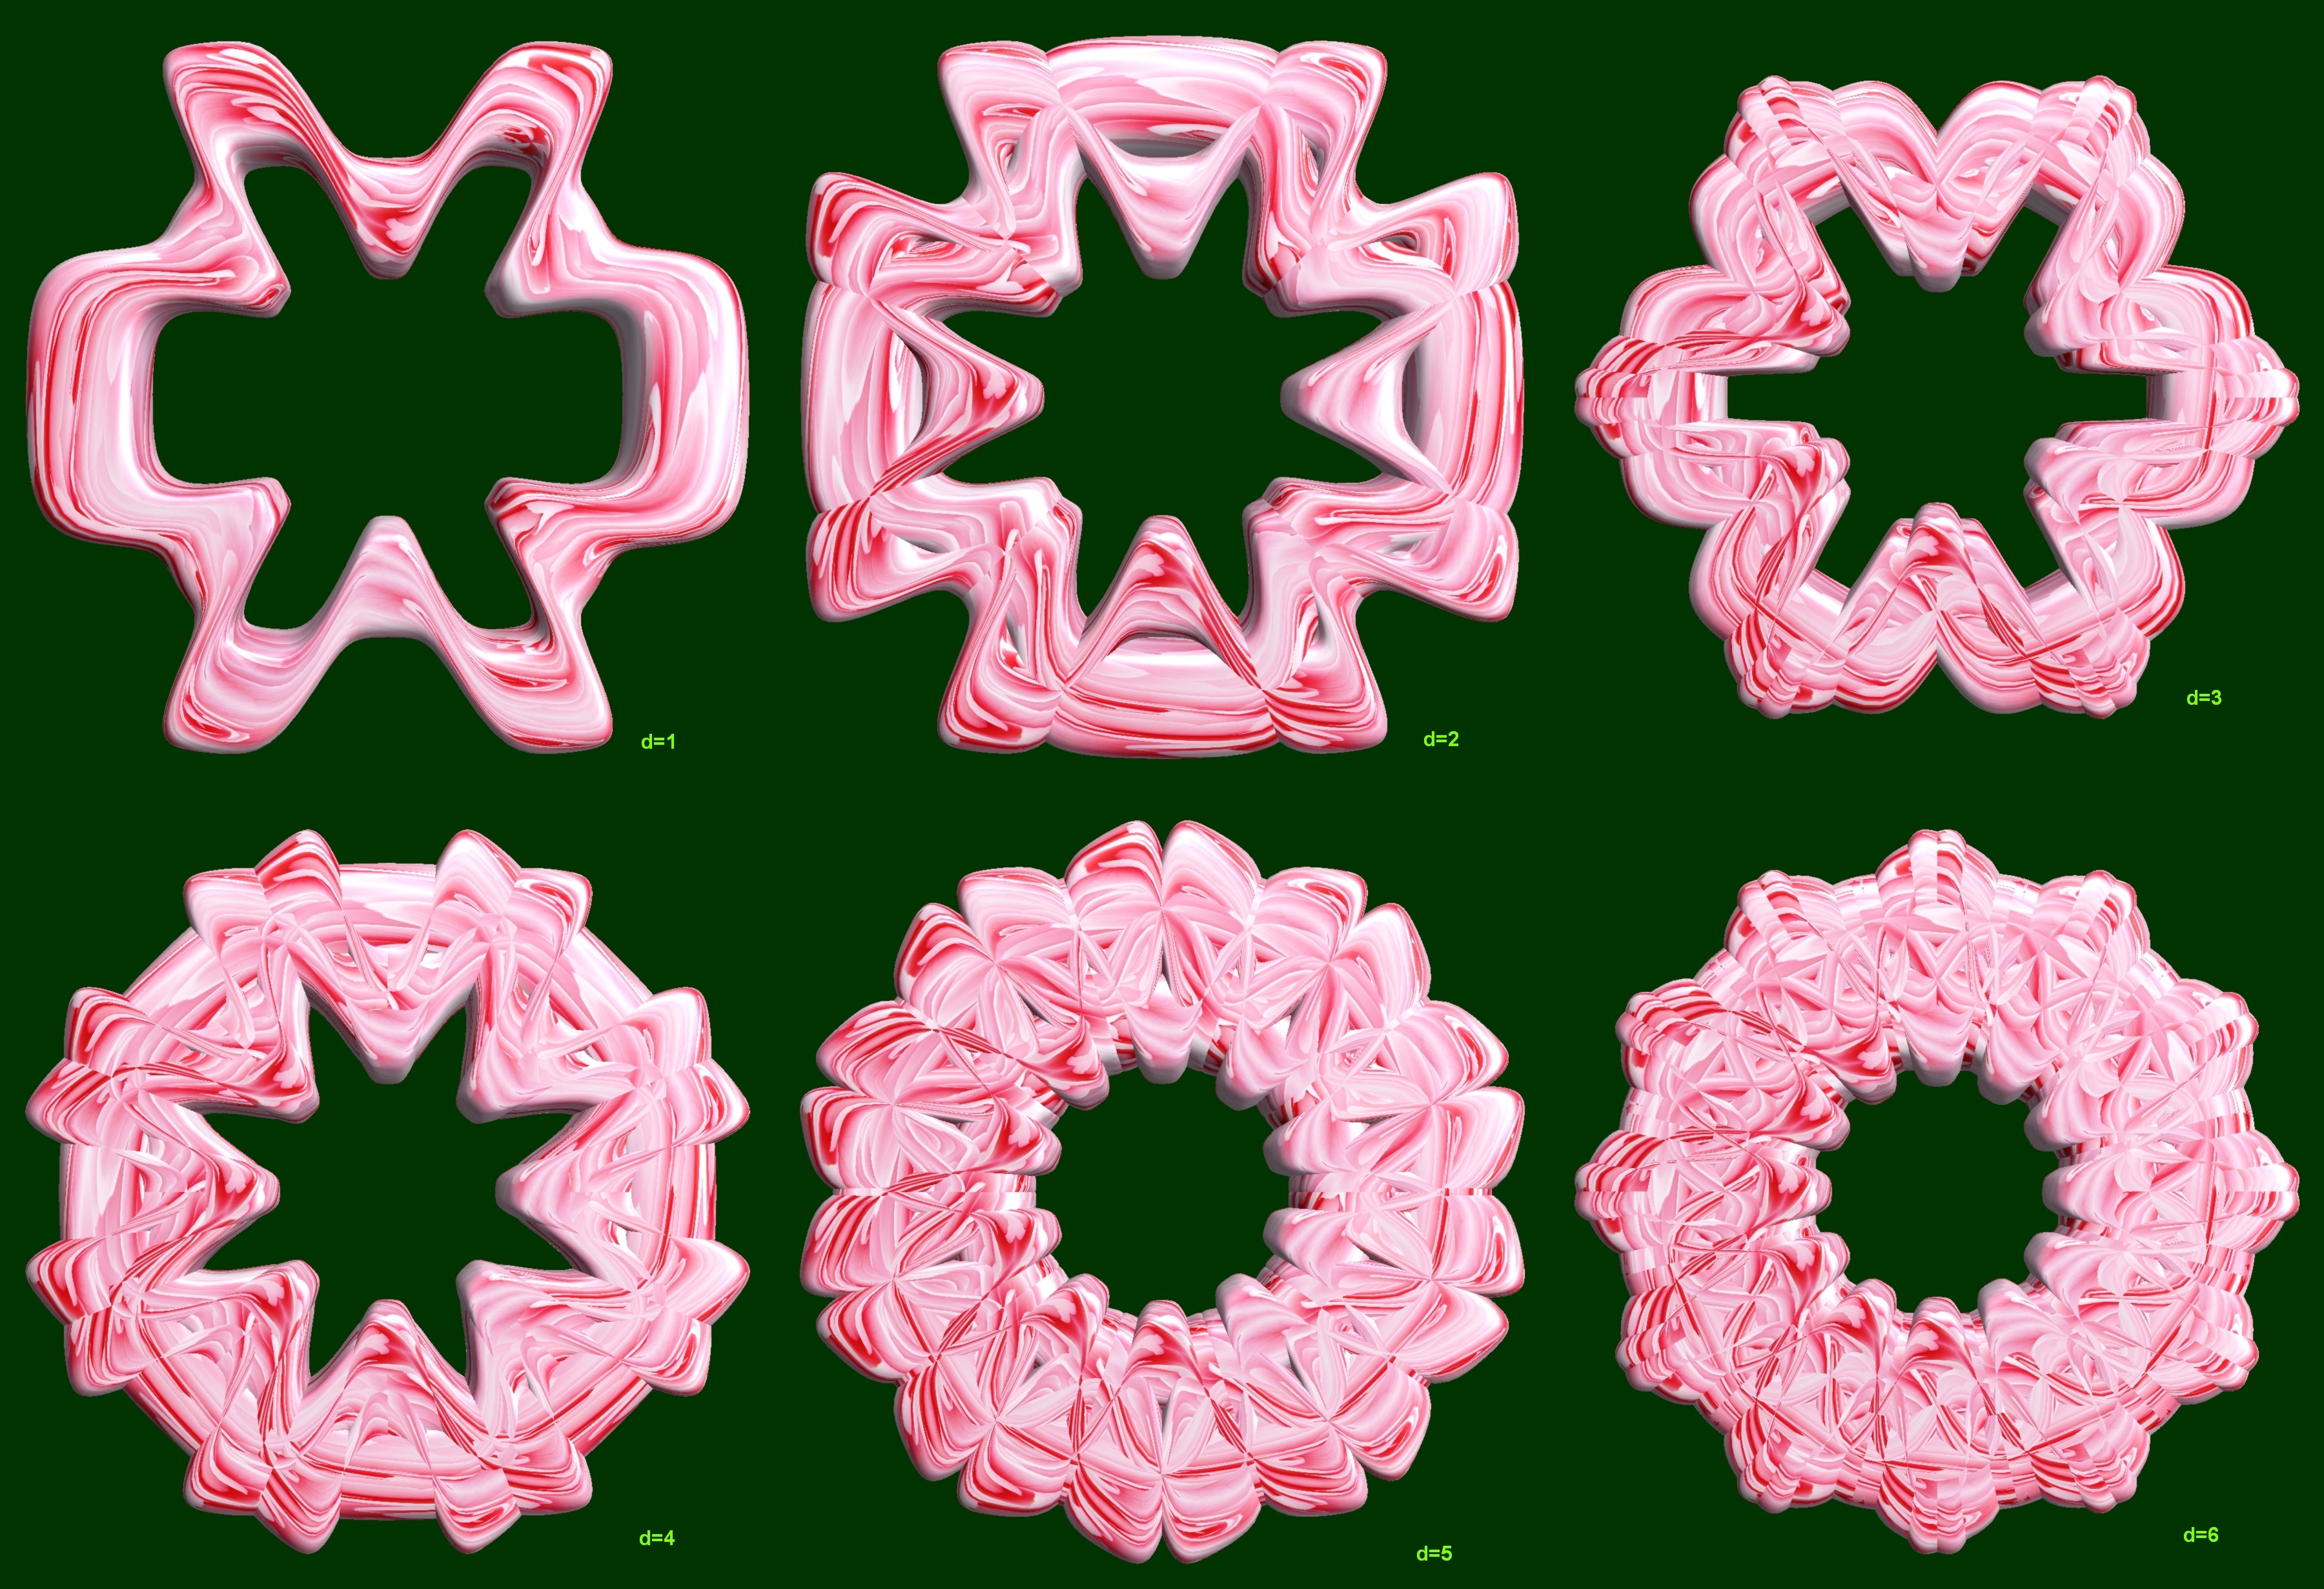
abstract, structure, wheel, texture, petal, pattern, geometry, circle, font, sculpture, design, symmetry, 3d, graphic, shape, torus, mathematica, cg, parametricplot3d, code, program, algorithm, mapping, geometricsculpture, hexagram